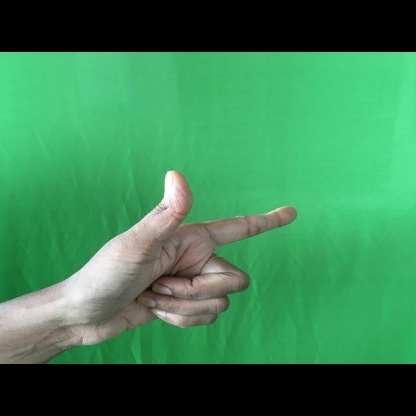
Mudra: Chandrakala